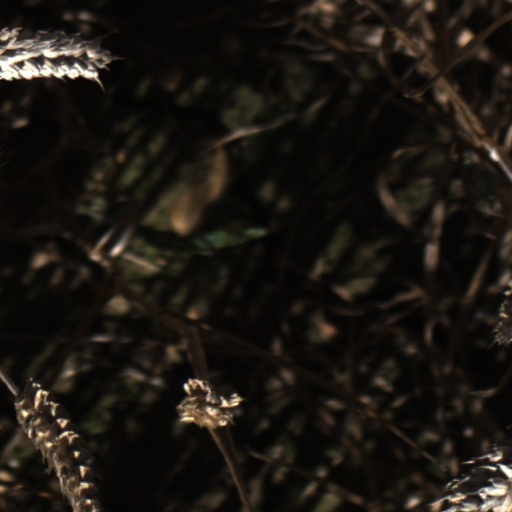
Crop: wheat